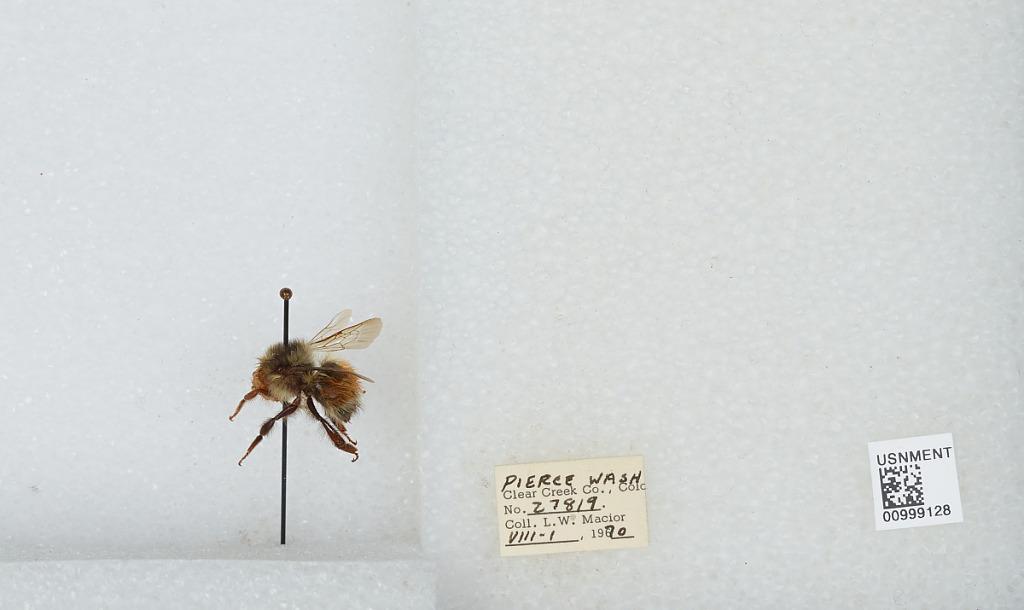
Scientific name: Bombus (Pyrobombus) melanopygus Nylander
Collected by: L. Macior
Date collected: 1970-8-1
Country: United States
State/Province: Washington
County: Pierce
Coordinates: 47.05, -122.12